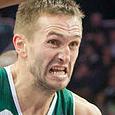
Age: 30